Ozzie Smith

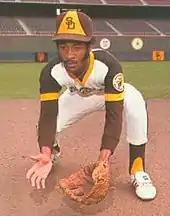
Smith in 1978

During a roadtrip to Houston, later in the season, Smith met a part-time usherette at the Astrodome named Denise while making his way to the team bus outside the stadium. The couple developed a relationship that was sometimes long-distance in nature, and eventually decided to marry. It was also during the 1978 season where Smith introduced a signature move. Padres promotion director Andy Strasberg knew Smith could perform backflips, though only did them during practice before fans entered the stadium. Strasberg asked Smith to do a backflip for fans during Fan Appreciation Day on October 1, the Padres' last home game of the season. After conferring with veteran teammate Gene Tenace, Smith went ahead with the backflip, and it proved to be wildly popular. Smith finished the 1978 season with a .258 batting average and .970 fielding percentage, placing him second in the National League Rookie of the Year voting to Bob Horner.